Polish–Lithuanian Commonwealth

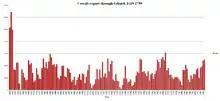
Cereals exports in the years 1619–1799. Agriculture, once extremely profitable to the nobility, became much less so after the mid-17th century.

The end of the Jagiellonian dynasty in 1572after nearly two centuriesdisrupted the fragile equilibrium of the Commonwealth's government. Power increasingly slipped away from the central government to the nobility.